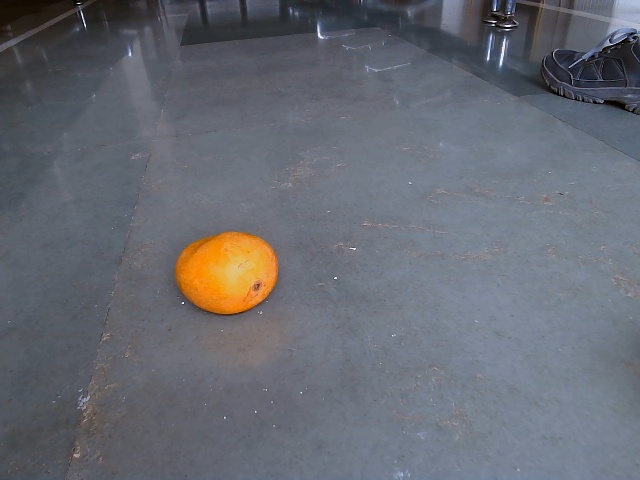
Label: Ripe_Mango